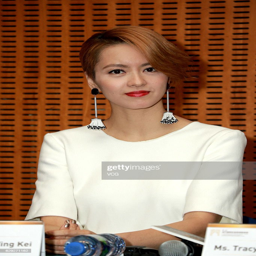
singer attends the press conference during festival .